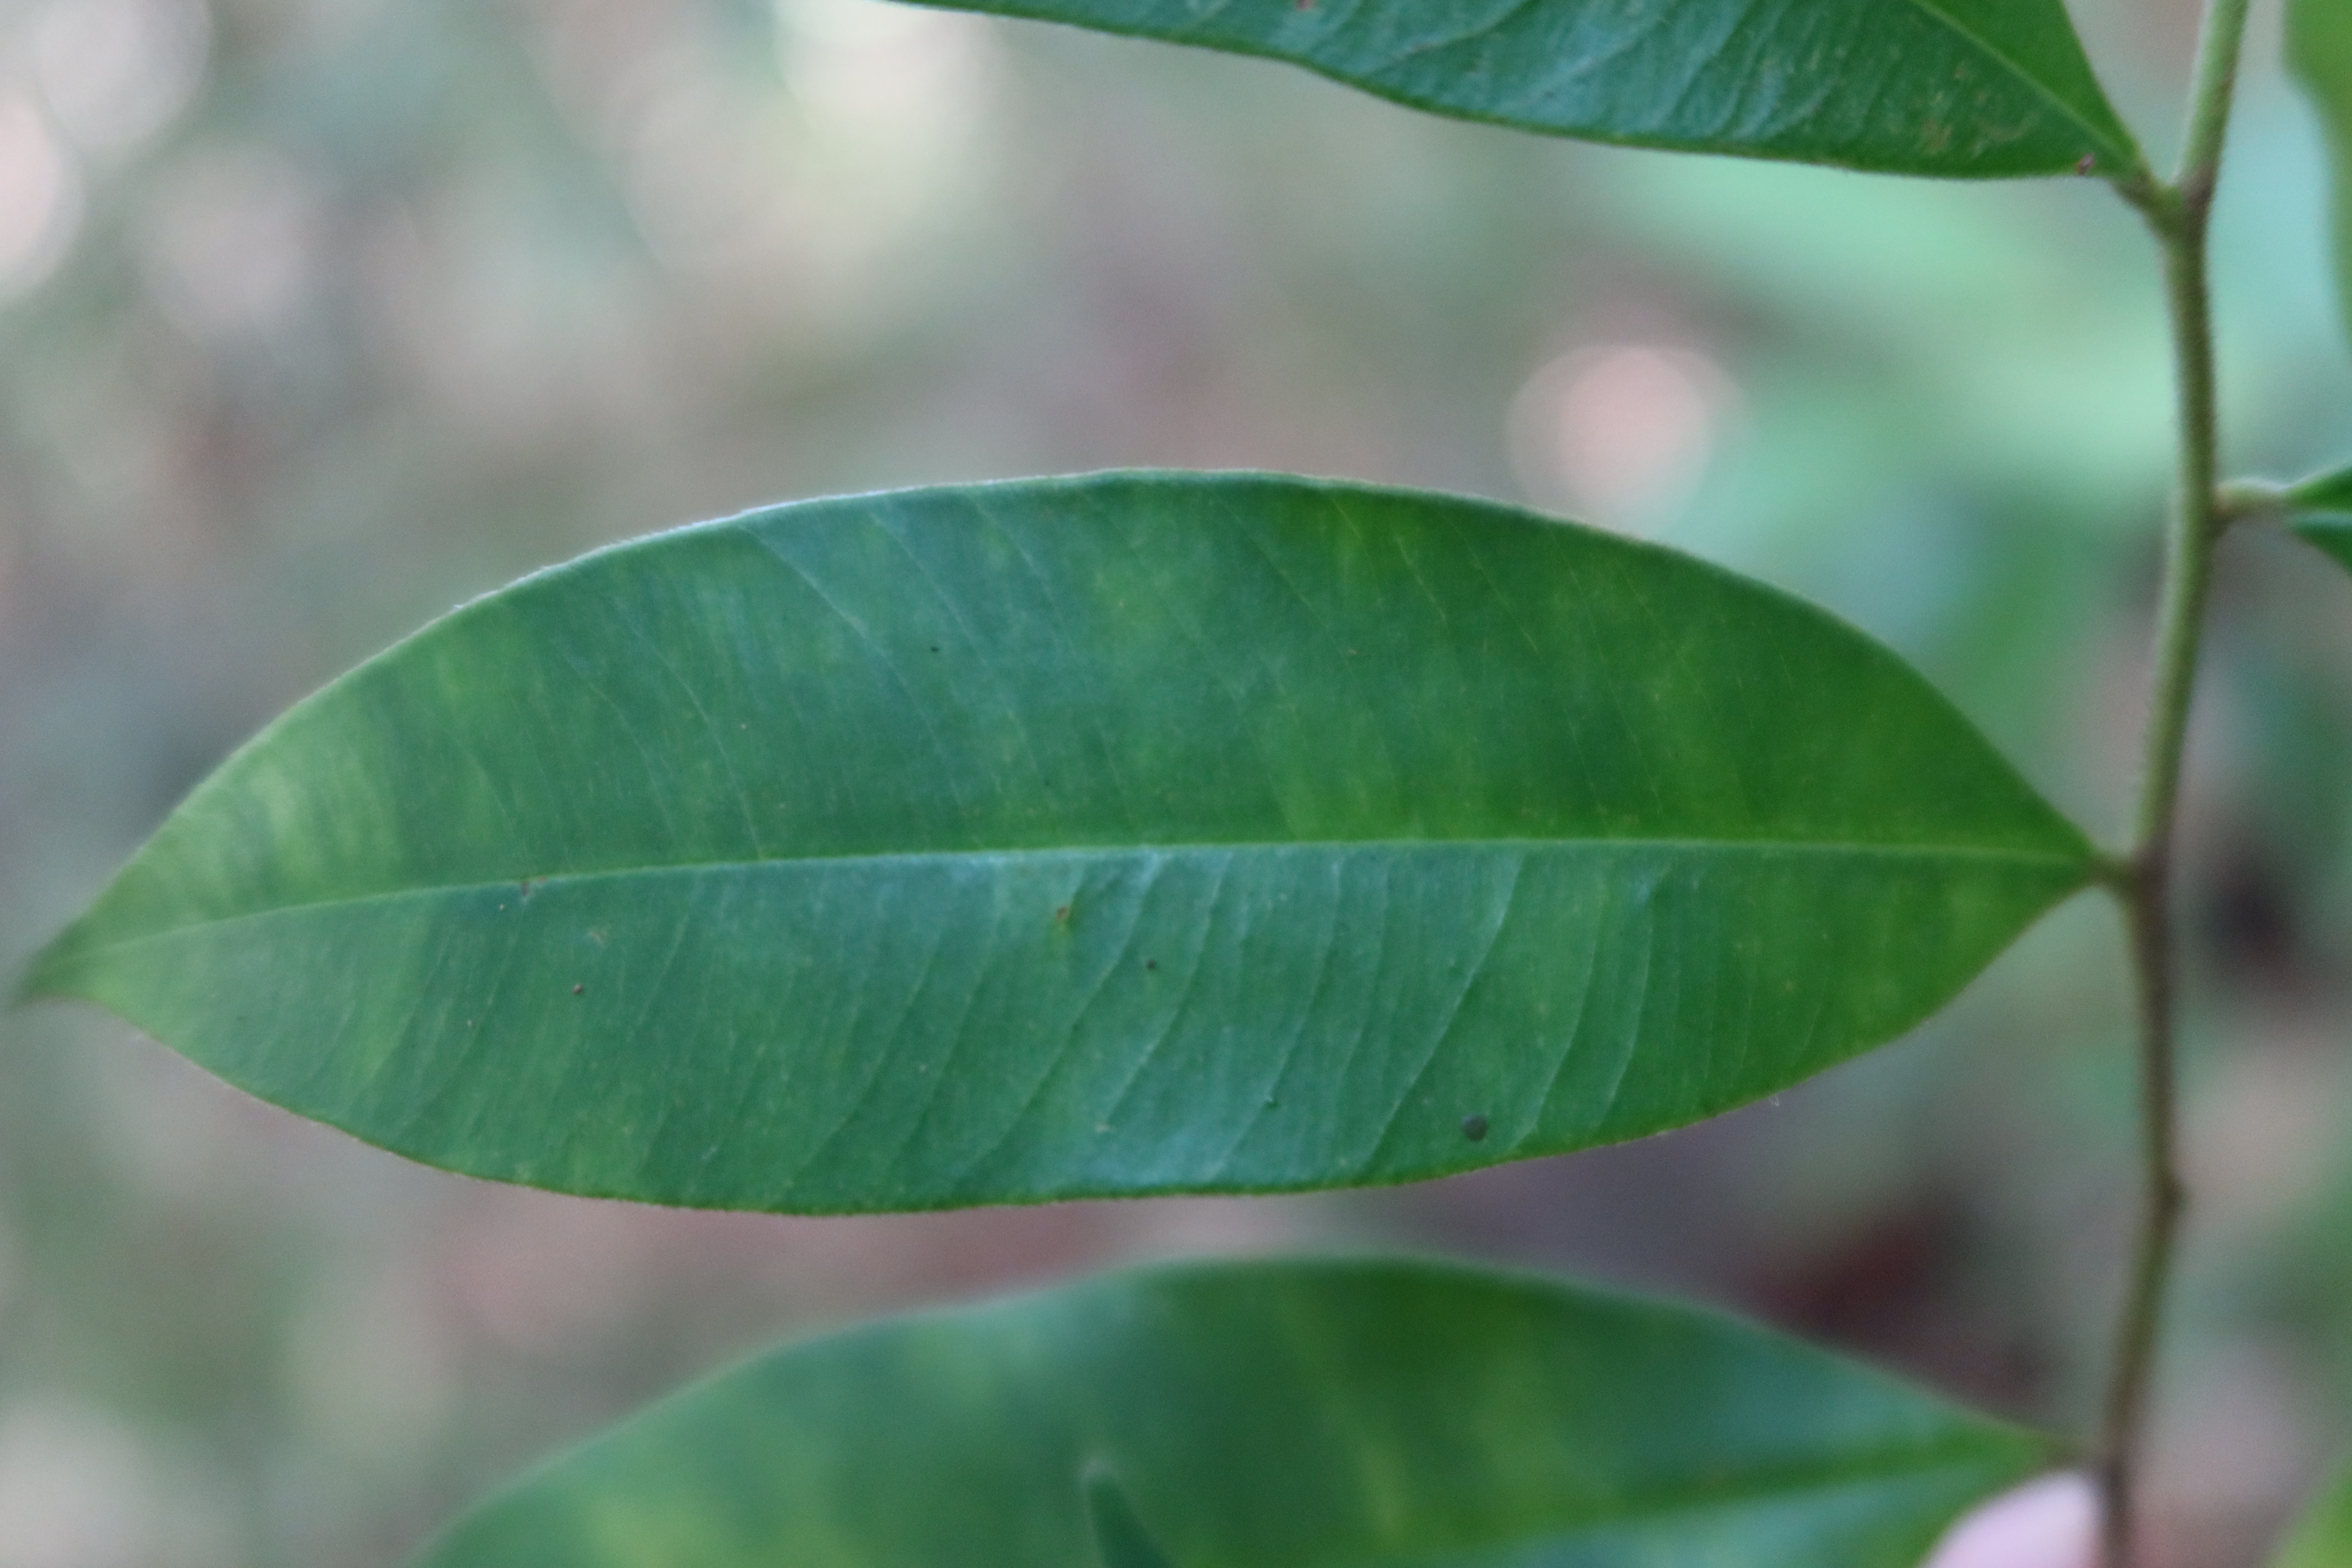
Label: Black spots